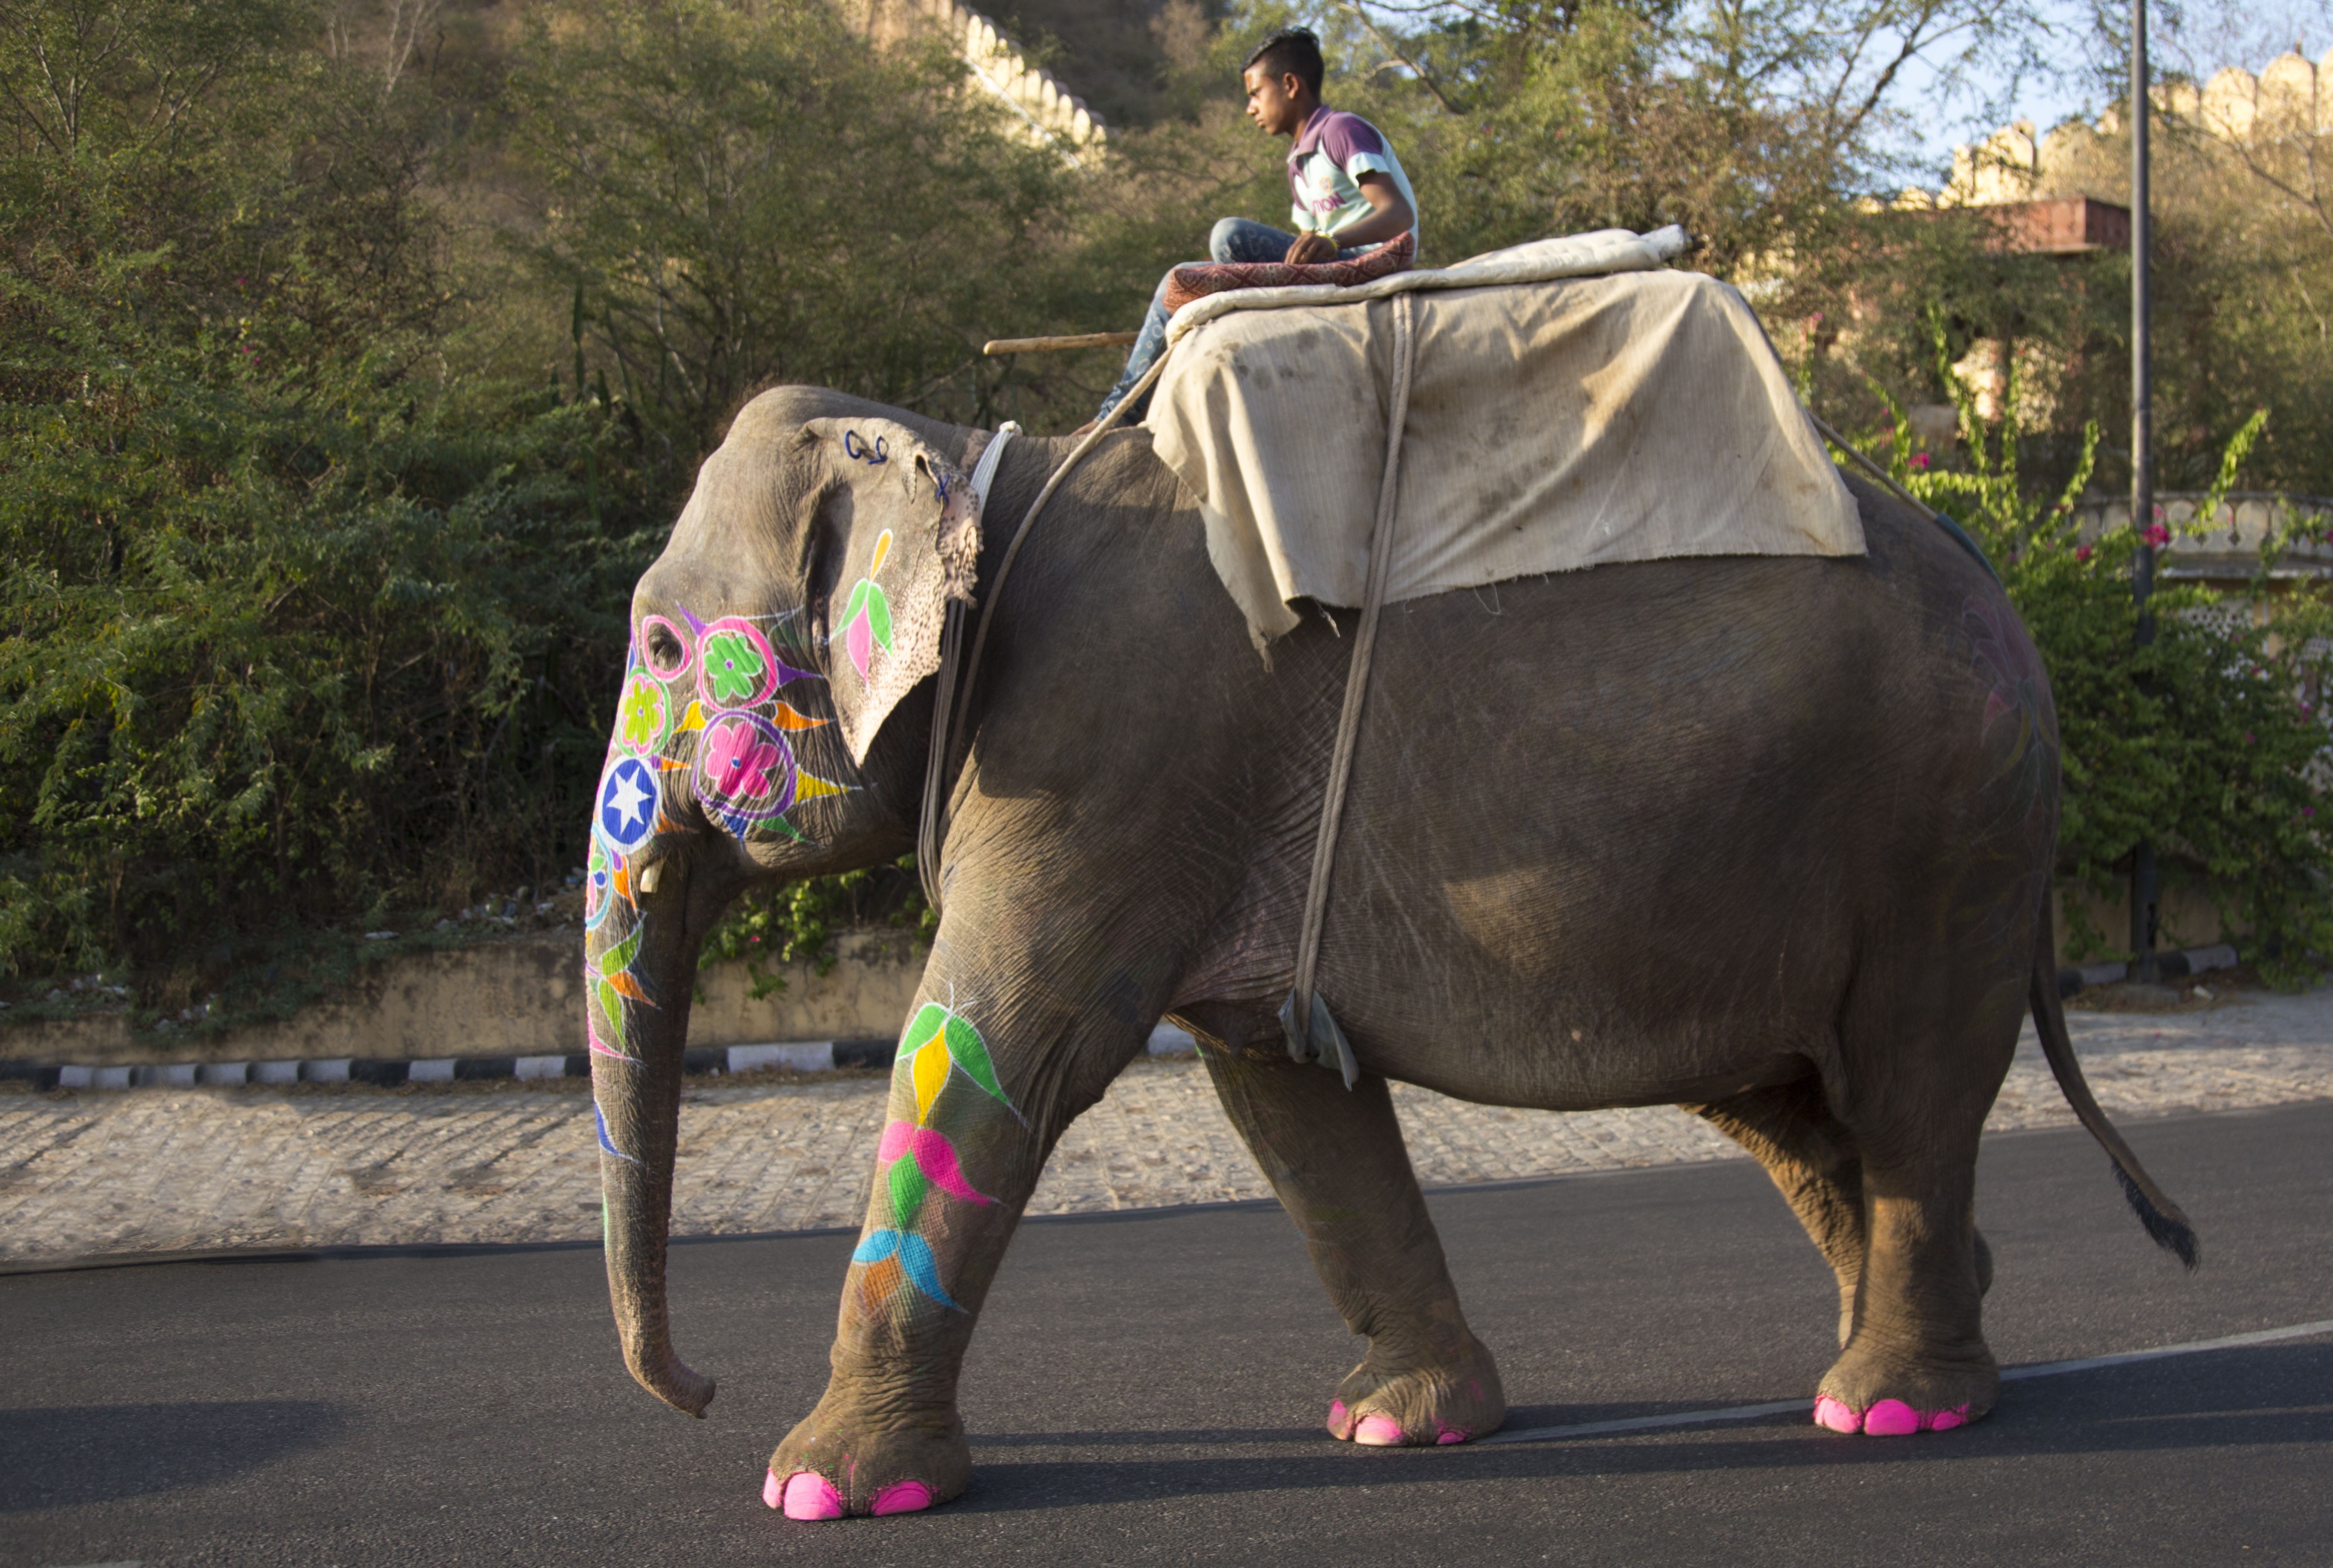
celebration, mammal, elephant, cheerful, festival, india, hindu, auspicious, traditional, equestrianism, pack animal, gajanan, horse like mammal, elephants and mammoths, mahout